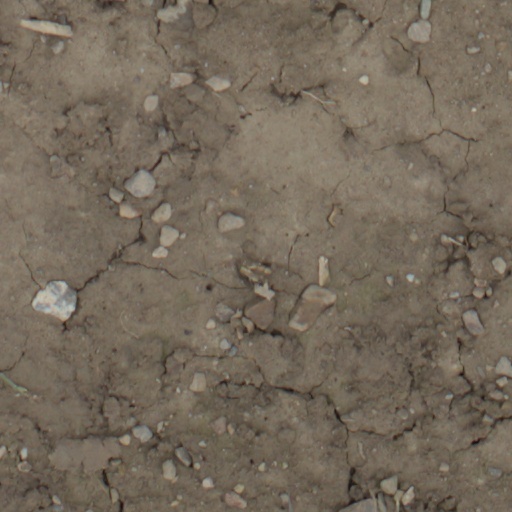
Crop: wheat